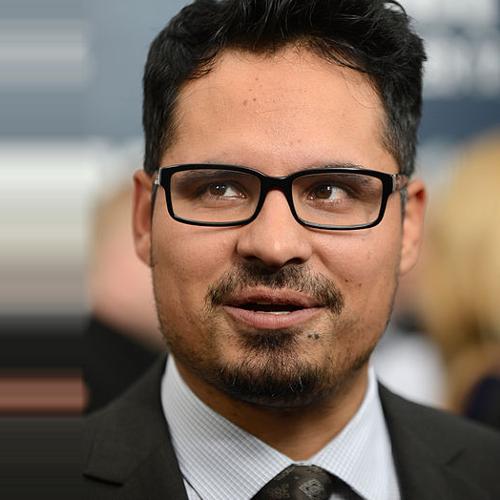
Age: 37